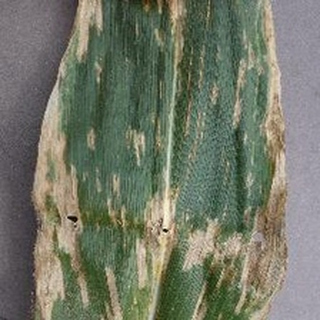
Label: corn_gray_leaf_spot